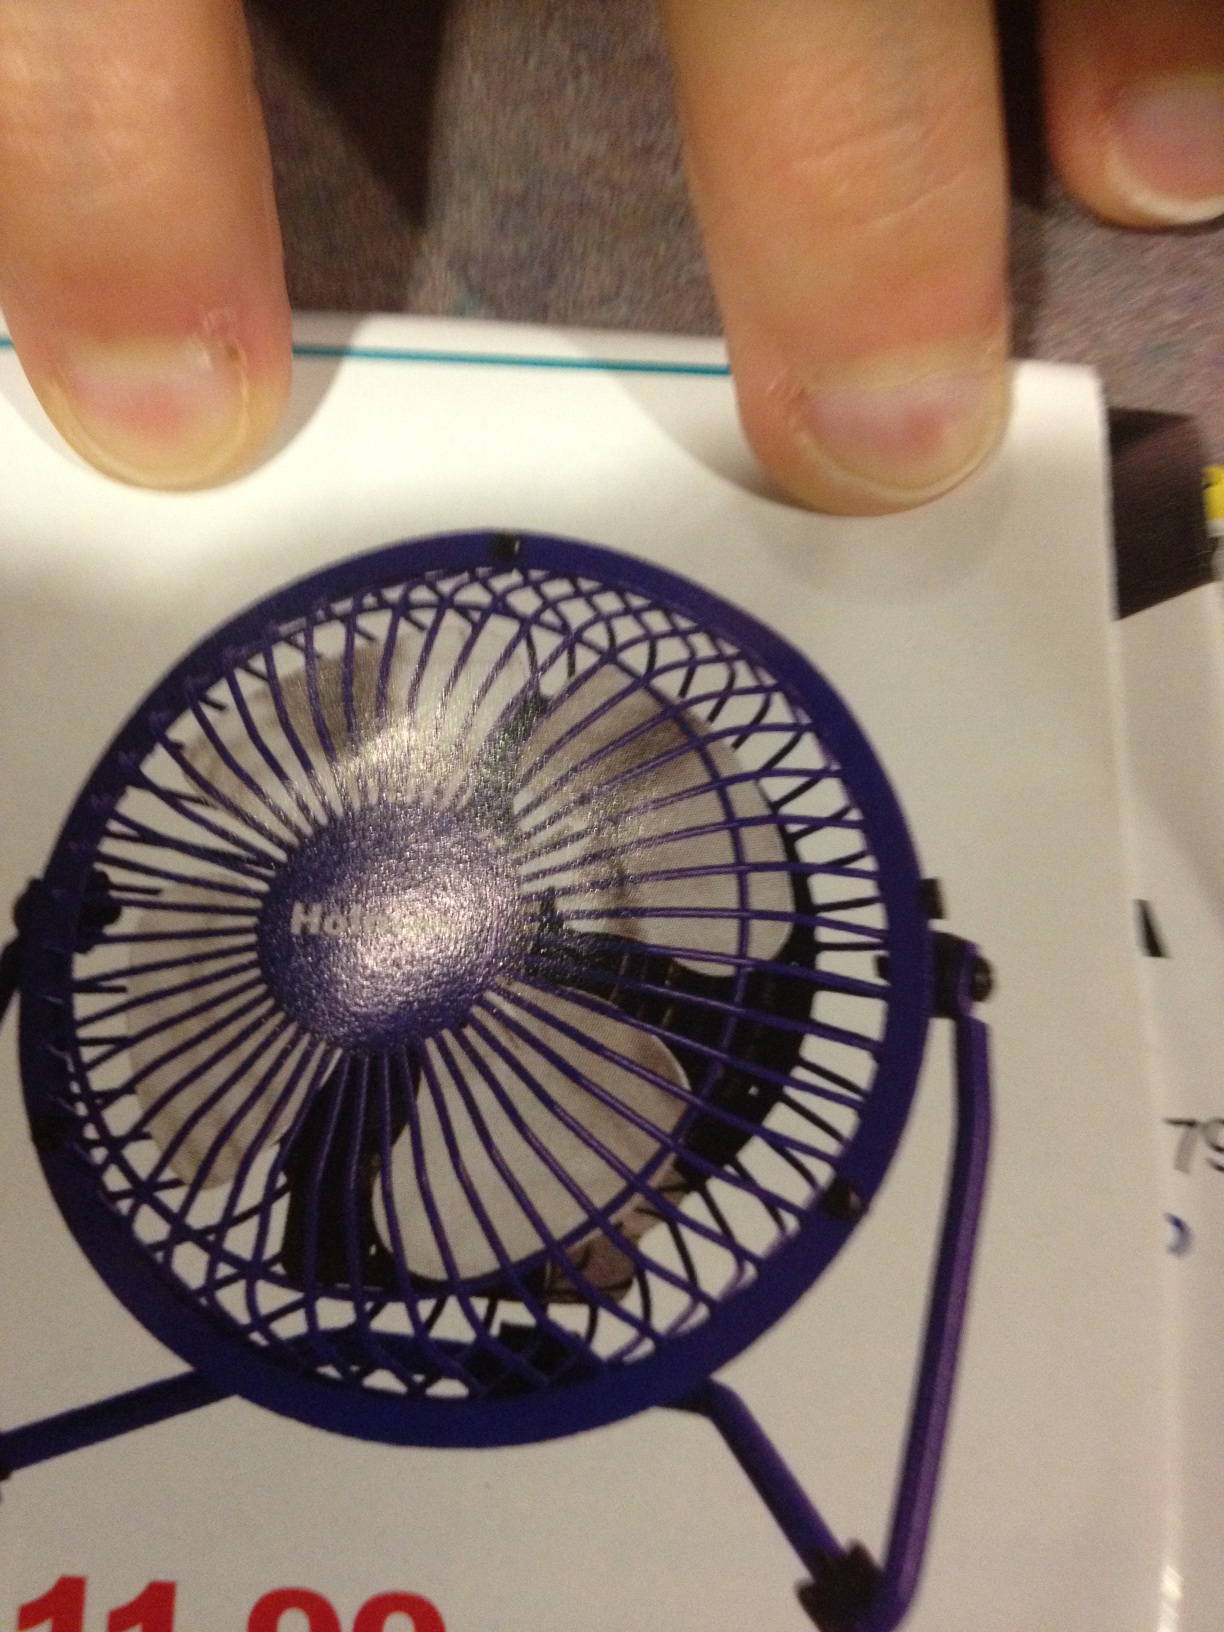Question: What is this?
Answer: fan